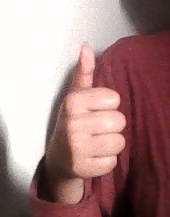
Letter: aleff